Lower Shawneetown

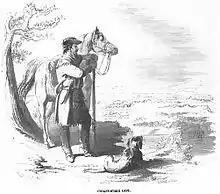
Christopher Gist, surveyor who visited Lower Shawneetown in 1751. Engraving from ‘’Emerson's Magazine and Putnam's Monthly,’’ 1857.

The French had focused much attention on Canada, allowing English traders to establish themselves in the Ohio Valley, but in the late 1740s they took notice of Lower Shawneetown's size and commercial dependence on British trade. In February, 1748, Jean-Frédéric Phélypeaux, French Secretary of State of the Navy (which included the Bureau of the Colonies), wrote that